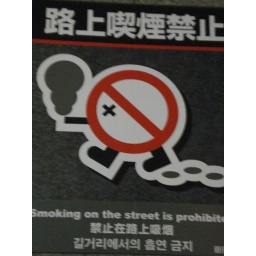
lots of cute characters all round japan, this was on a wall in shinjuku